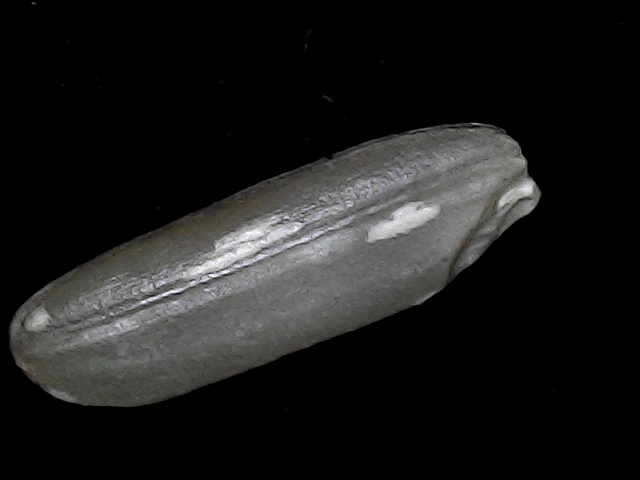
Rice variety: BD85